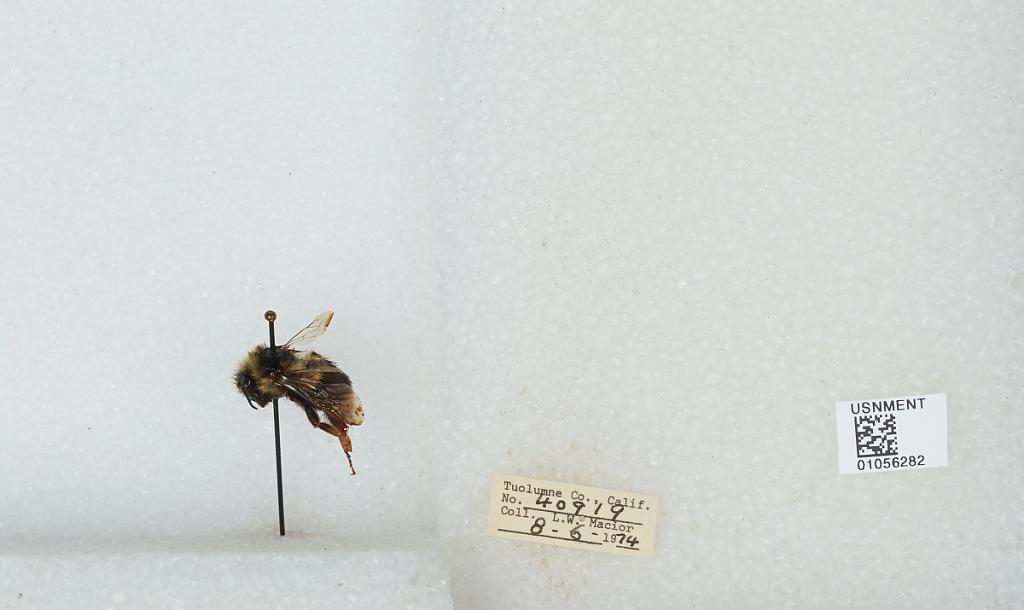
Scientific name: Bombus bifarius nearcticus
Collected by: L. Macior
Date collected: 1974-8-6
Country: United States
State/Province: California
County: Tuolumne
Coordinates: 38.02, -119.93